Military band

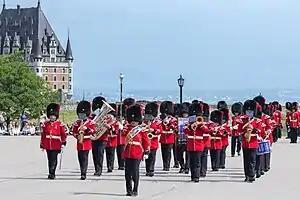
The band of the Royal 22nd Regiment at the Citadelle of Quebec, in 2018. The band is one of 59 bands in the Canadian Armed Forces.

Brazilian military bands descend from the small unit bands of the Portuguese Army in what was then Colonial Brazil. The last of these bands was the Band of the Brigada da Real da Marinha. The Armed Forces of the Empire of Brazil kept this tradition alive through the 19th century. Military bands became more common from the 1840s on, expanding into services such as military corps and the National Guard. Since the late 1940s, the Brazilian Marine Pipes, Drum and Bugle Corps uses brass (formerly bugles) and percussion instruments, as well as bagpipes and fifes. They represent both the Brazilian Marine Corps and the Brazilian Navy in all activities it participates. Its formation mirrors Portuguese and Italian military band traditions, as well as those of the United States drum and bugle corps of the early 20th century.